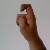
The image shows a hand gesture representing the letter 'X' in Indian Sign Language.